Elena Kagan

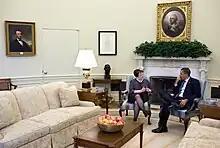

Before Obama's election, Kagan was the subject of media speculation as a potential Supreme Court nominee if a Democratic president were elected in 2008. Obama had his first Supreme Court vacancy to fill in 2009 when Associate Justice David Souter announced his upcoming retirement. Senior Obama adviser David Axelrod later recounted that during the search for a new justice, Antonin Scalia told him he hoped Obama would nominate Kagan, because of her intelligence. On May 13, 2009, the Associated Press reported that Obama was considering Kagan, among others. On May 26, 2009, Obama announced that he had chosen Sonia Sotomayor.